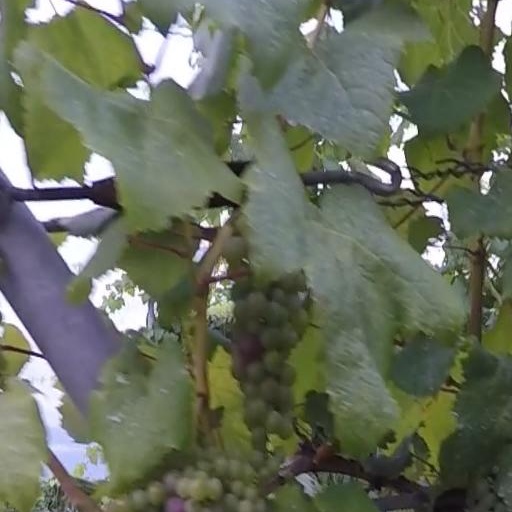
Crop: grape